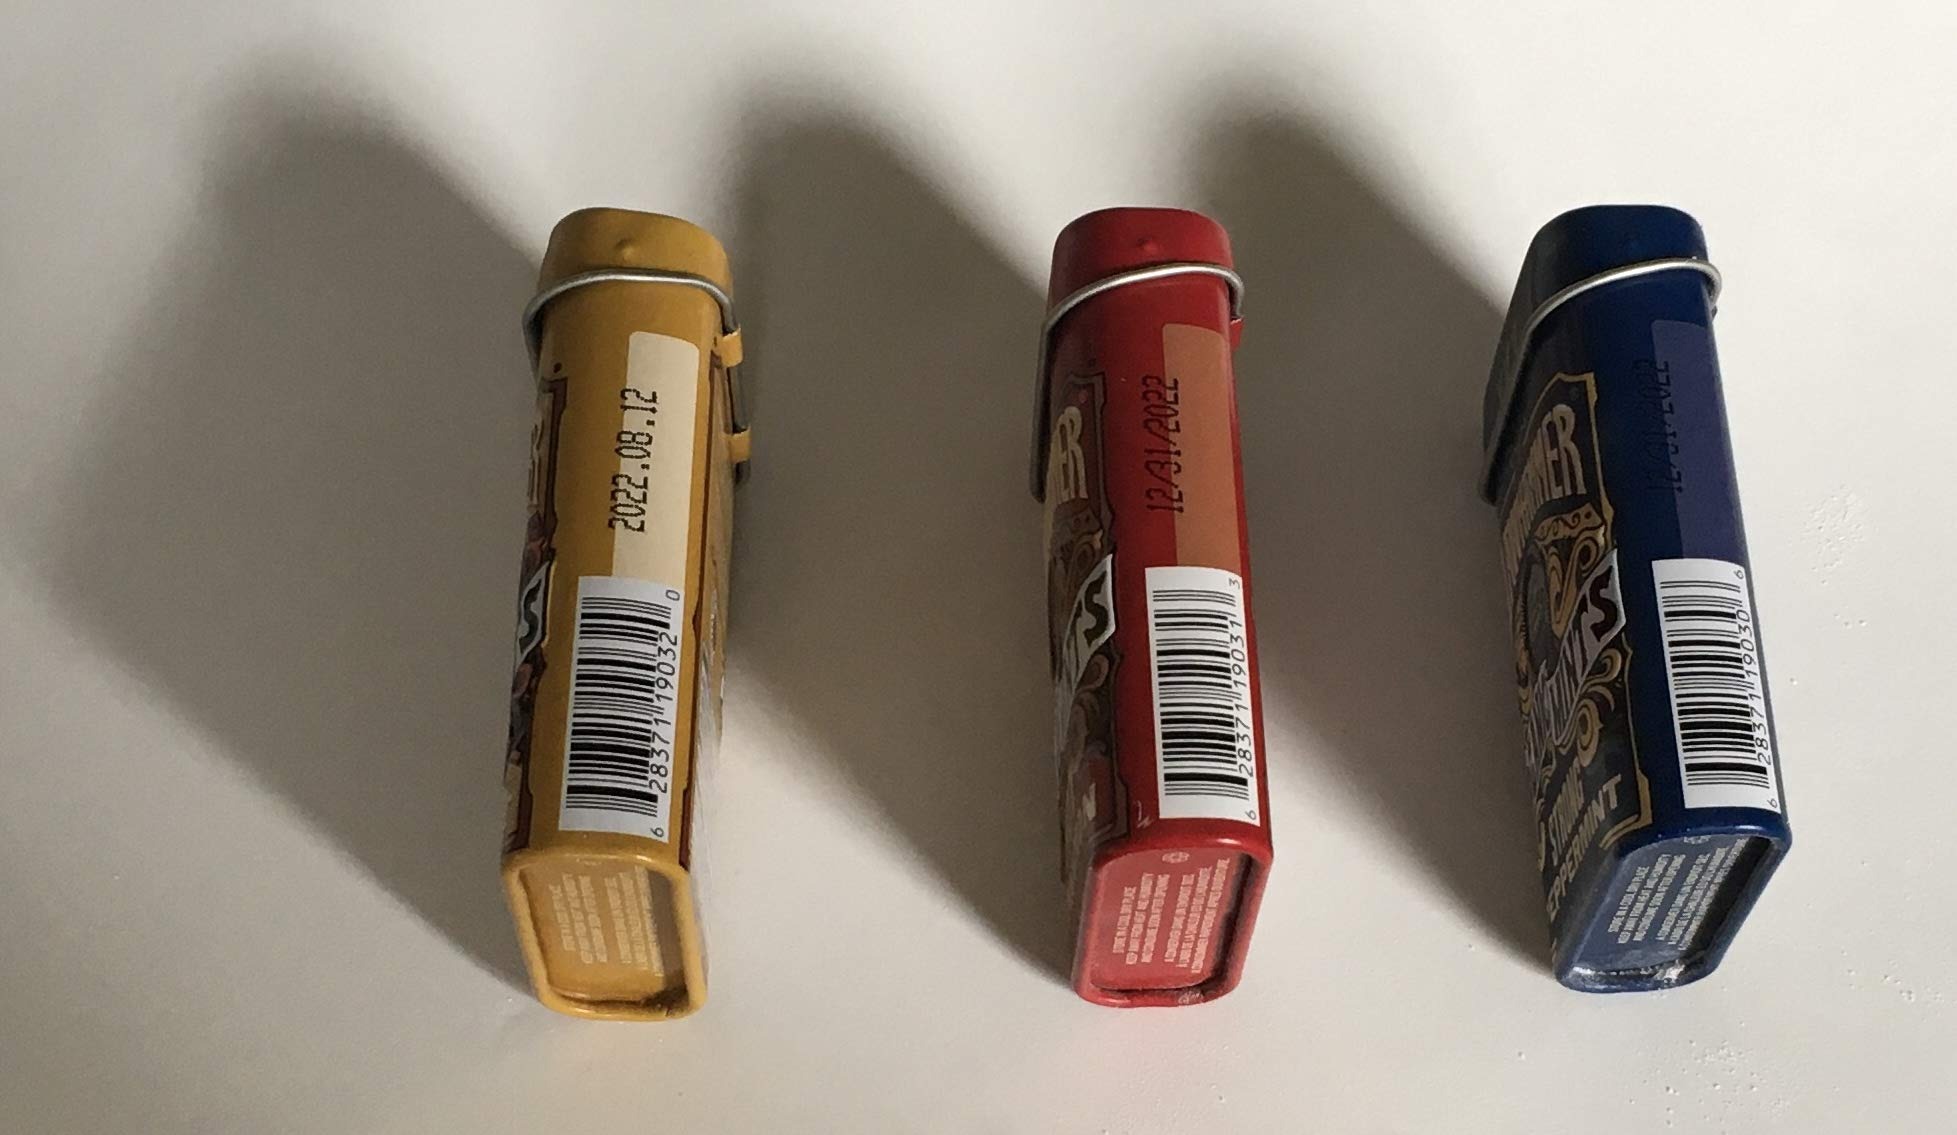
Item Name: Clawhammer Organic Mints (Spicy Ginger Root)
Value: 1.0582
Unit: Ounce

Price: 45.99